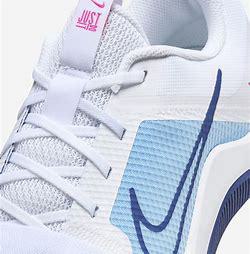
Brand: Nike
Model: MC 2